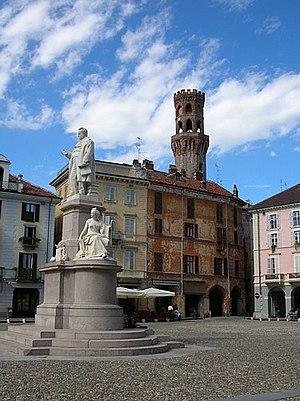
Verceil est une ville italienne, chef-lieu de la province du même nom dans la région du Piémont.